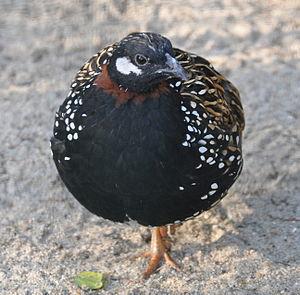
Francolin noir (Francolinus francolinus) dans le Parc des Oiseaux Walsrode, Allmagne.